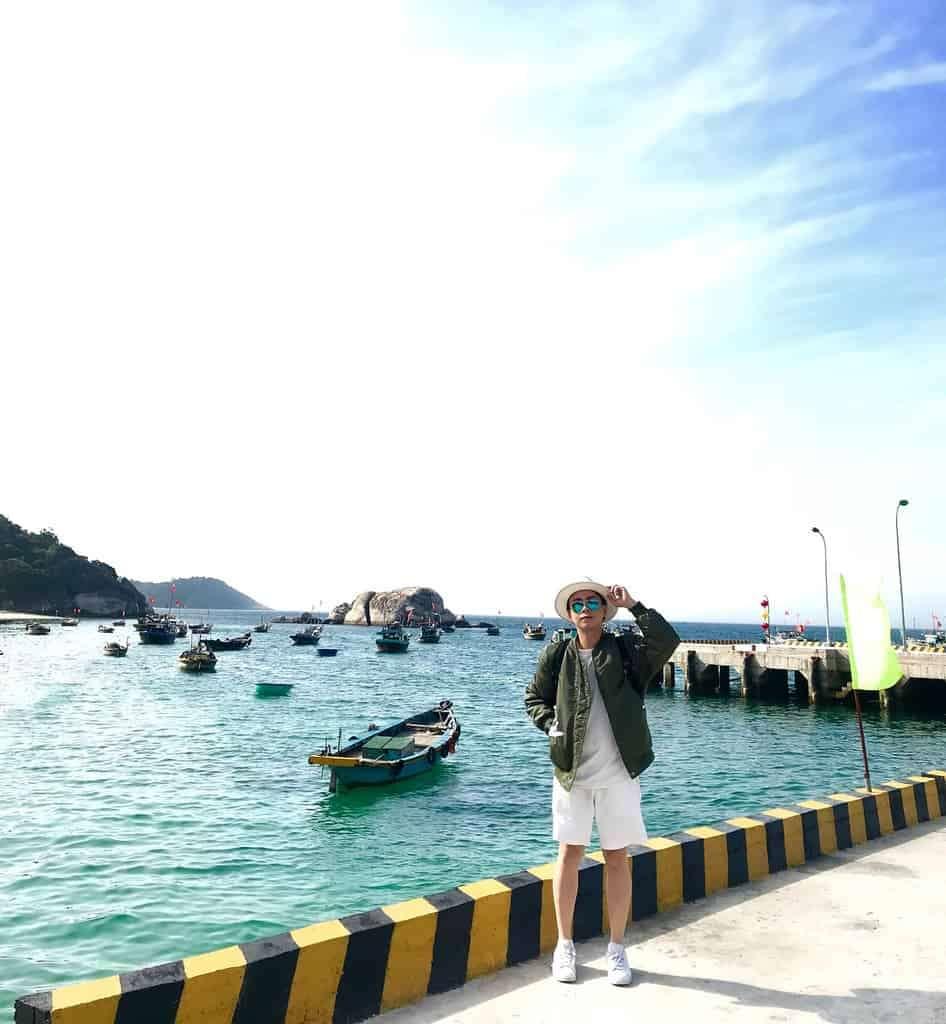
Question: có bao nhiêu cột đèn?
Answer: có hai cột đèn